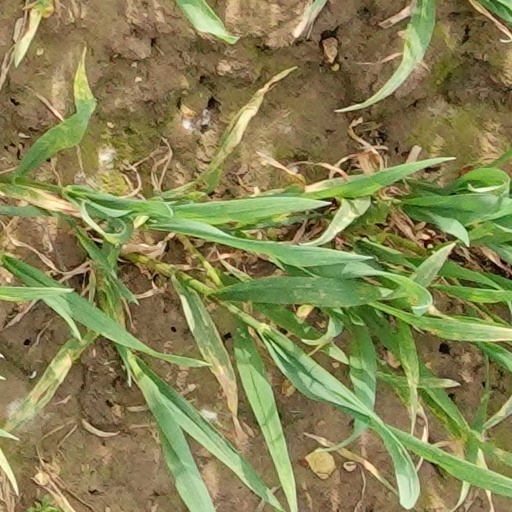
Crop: wheat